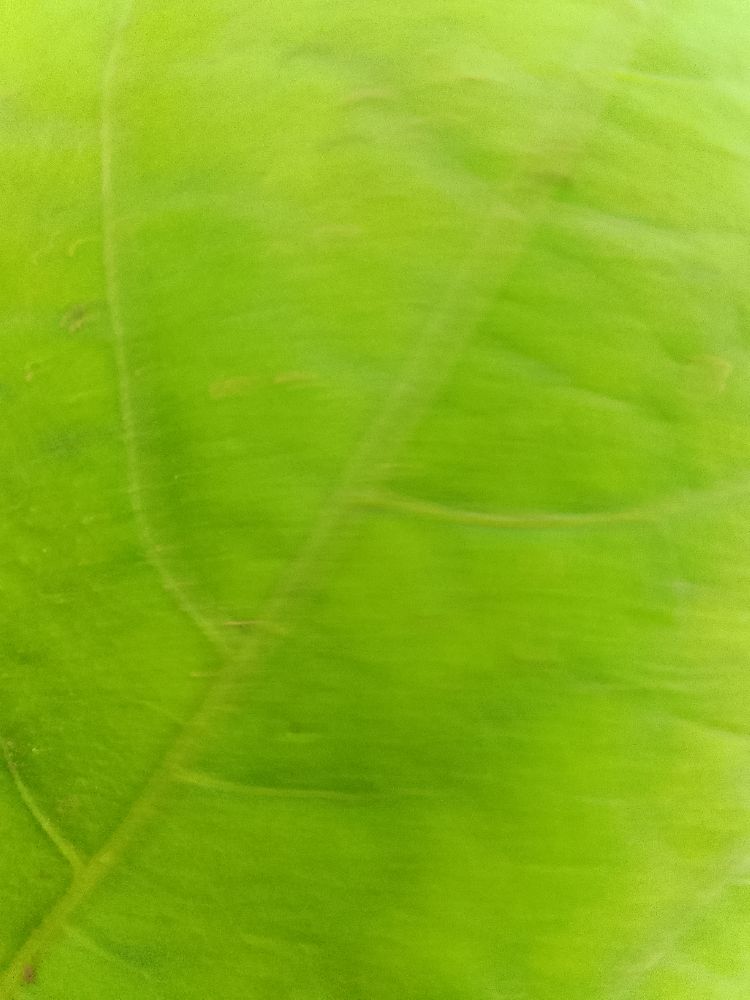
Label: healthy